Badda, Syria

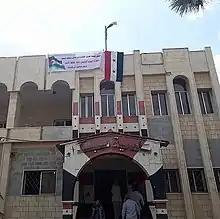
The local council in Badda town.

Badda (Arabic: بَدَّا) is a Syrian village in the Al-Tall District of the Rif Dimashq Governorate. According to the Syria Central Bureau of Statistics (CBS), Badda had a population of 6,564 in the 2004 census. Its inhabitants are predominantly Sunni Muslims.